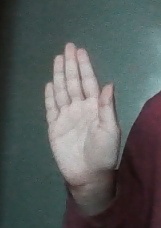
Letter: seen